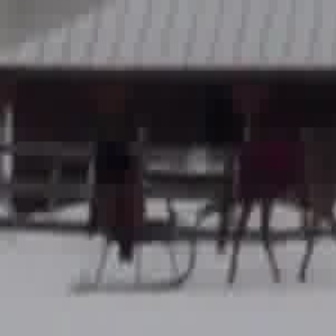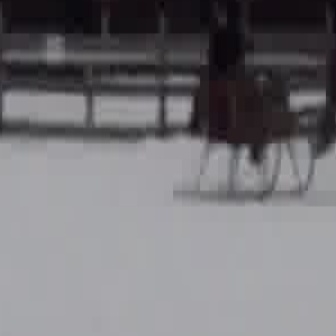
  Please identify the target specified by the bounding box [64,161,195,292] in the first image and locate it in the second image. Return the coordinates in [x_min,y_min,x_max,y_max] format.
Answer: [169,51,314,197]